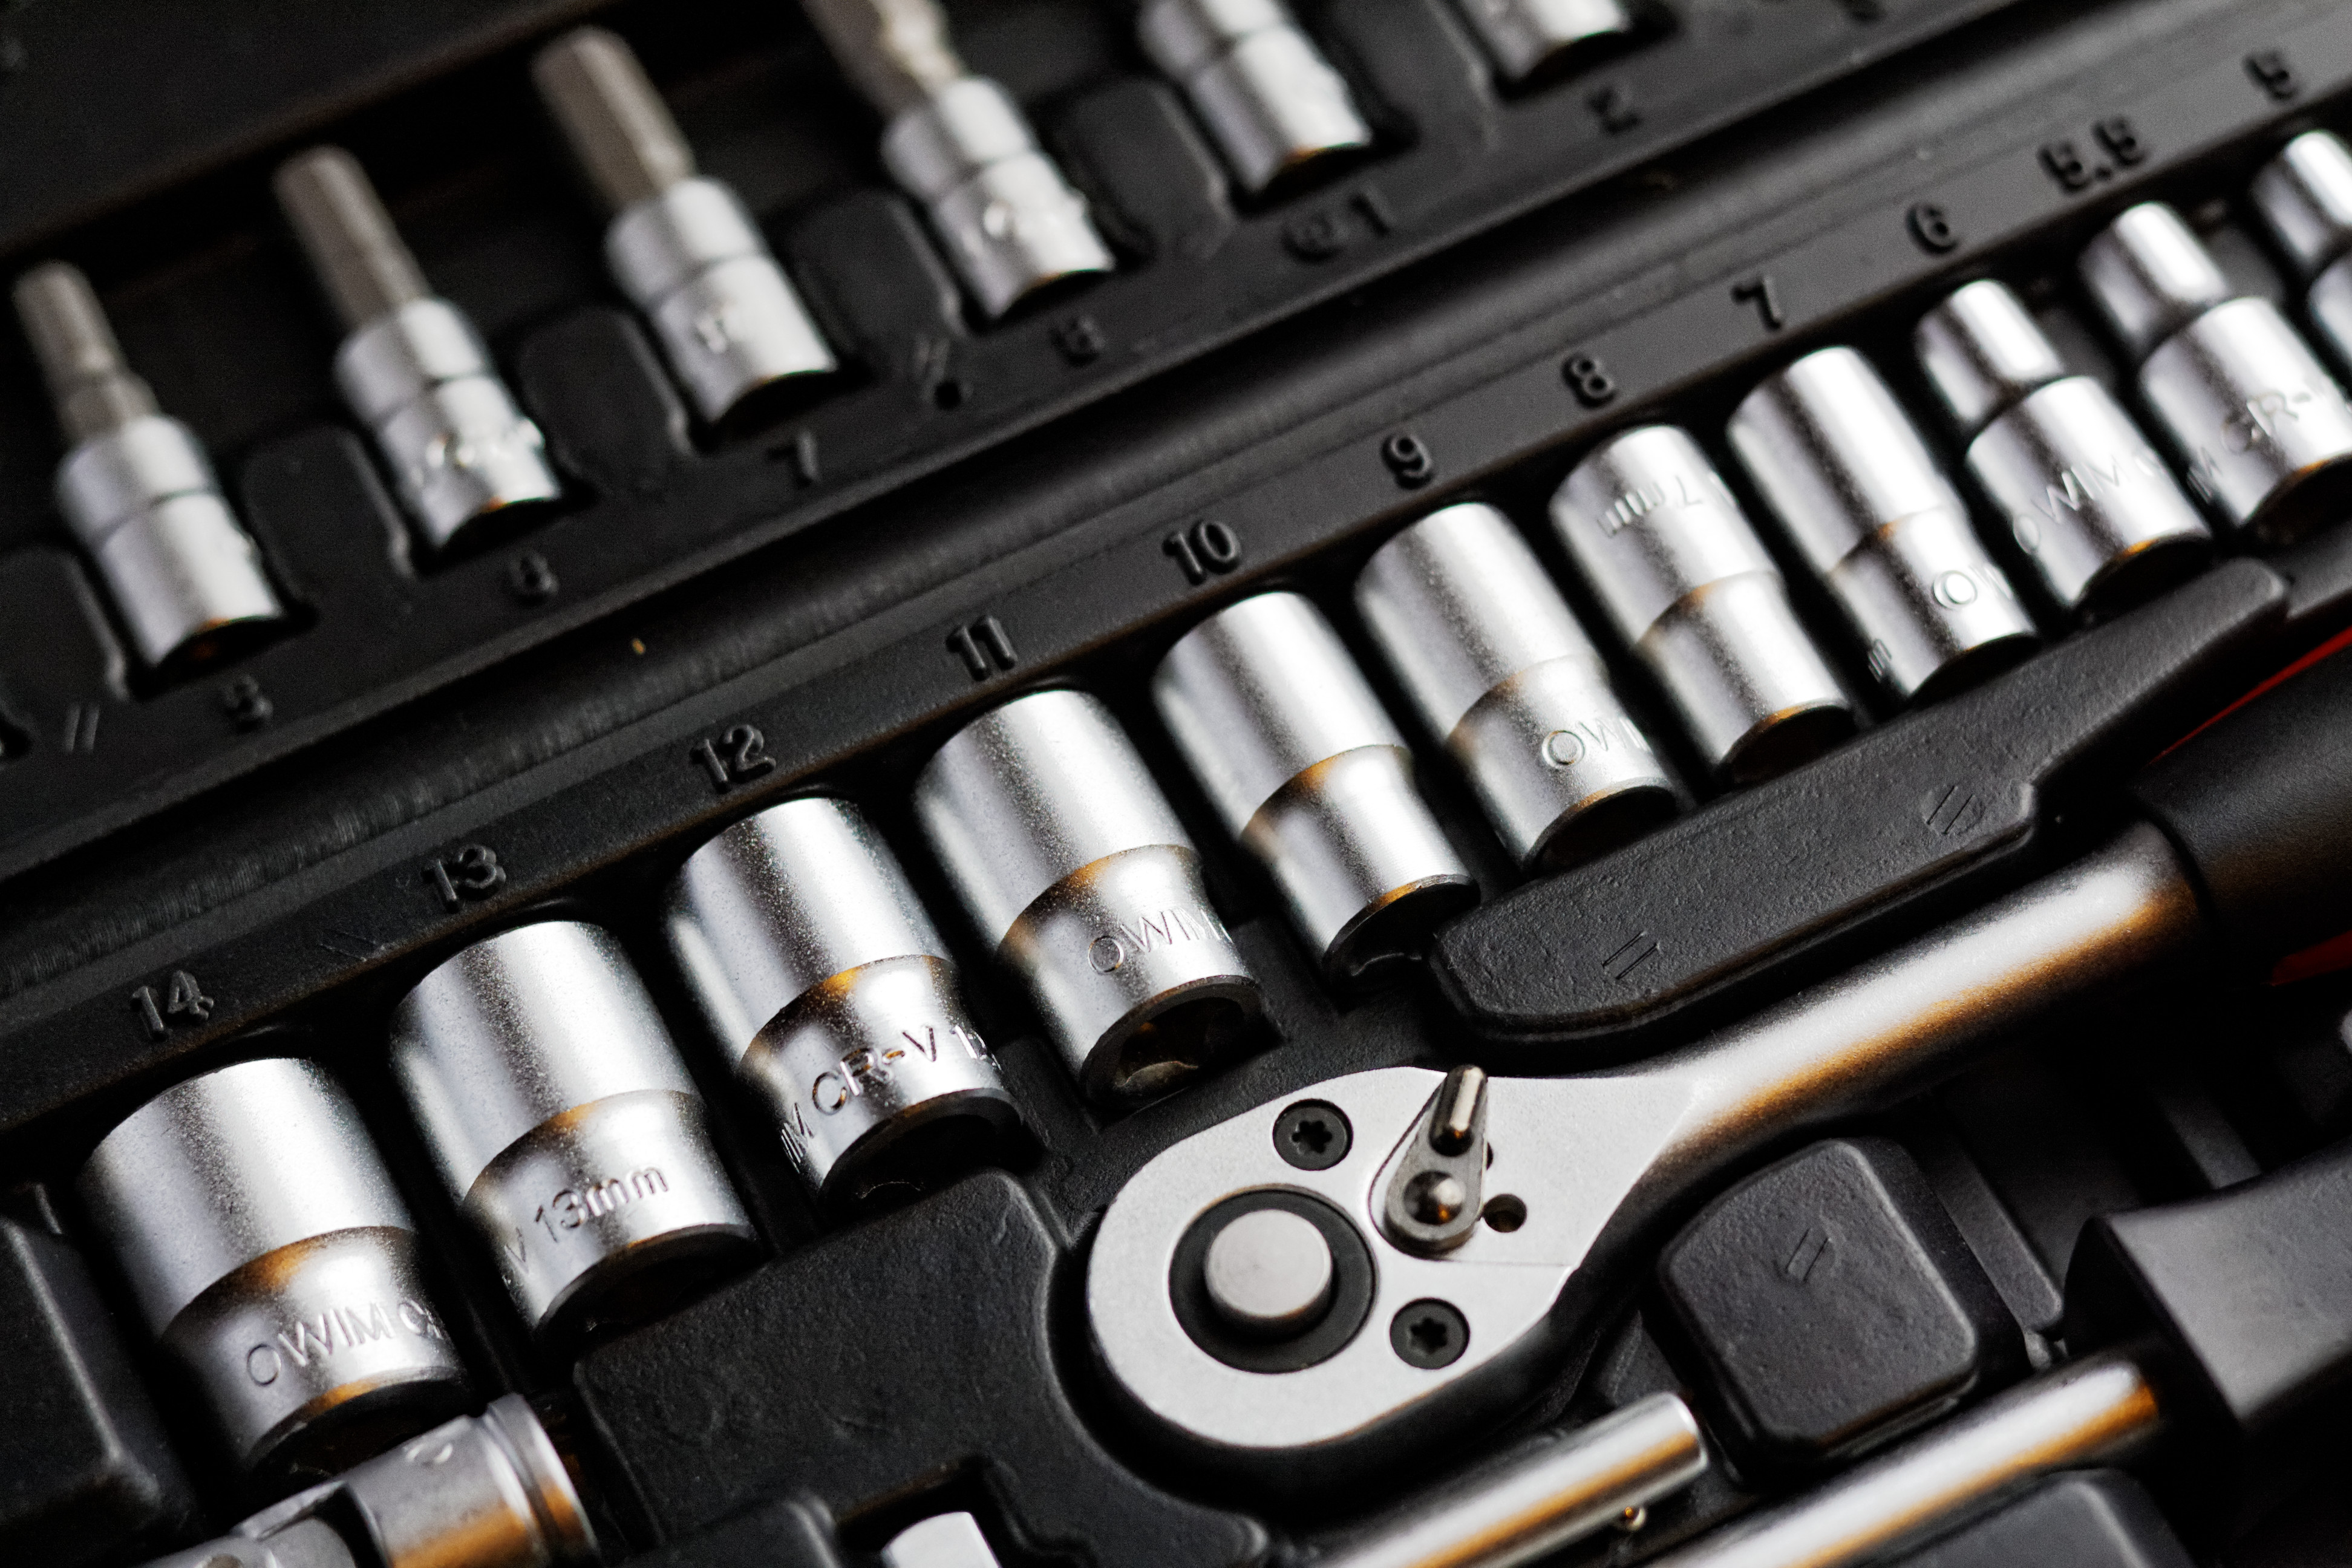
weapon, tools, gun, firearm, toolbox, gun accessory, wrenches